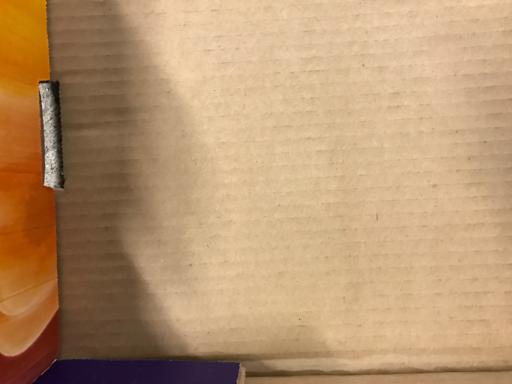
Waste category: cardboard